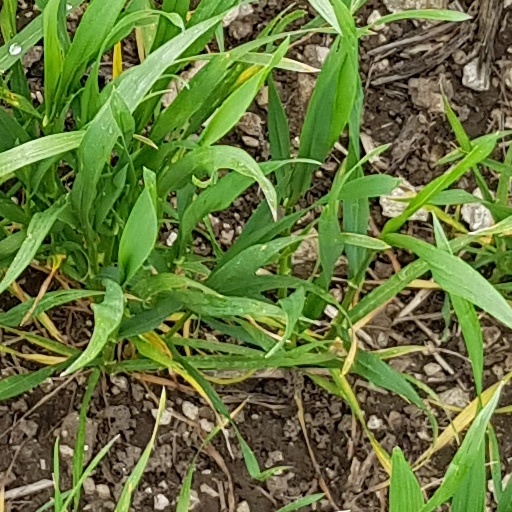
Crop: wheat